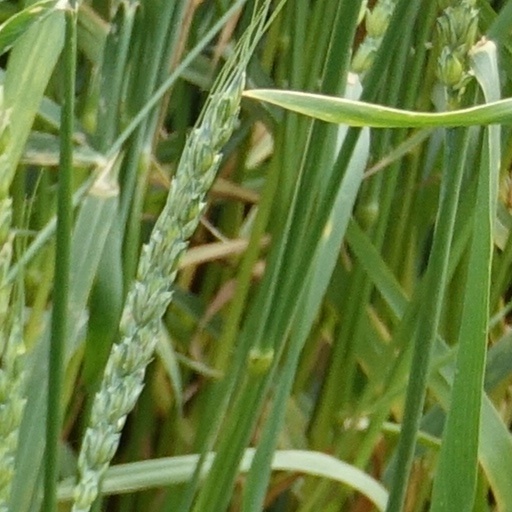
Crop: wheat